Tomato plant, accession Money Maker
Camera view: tilt-top (135 deg); turntable rotation: 330 degrees
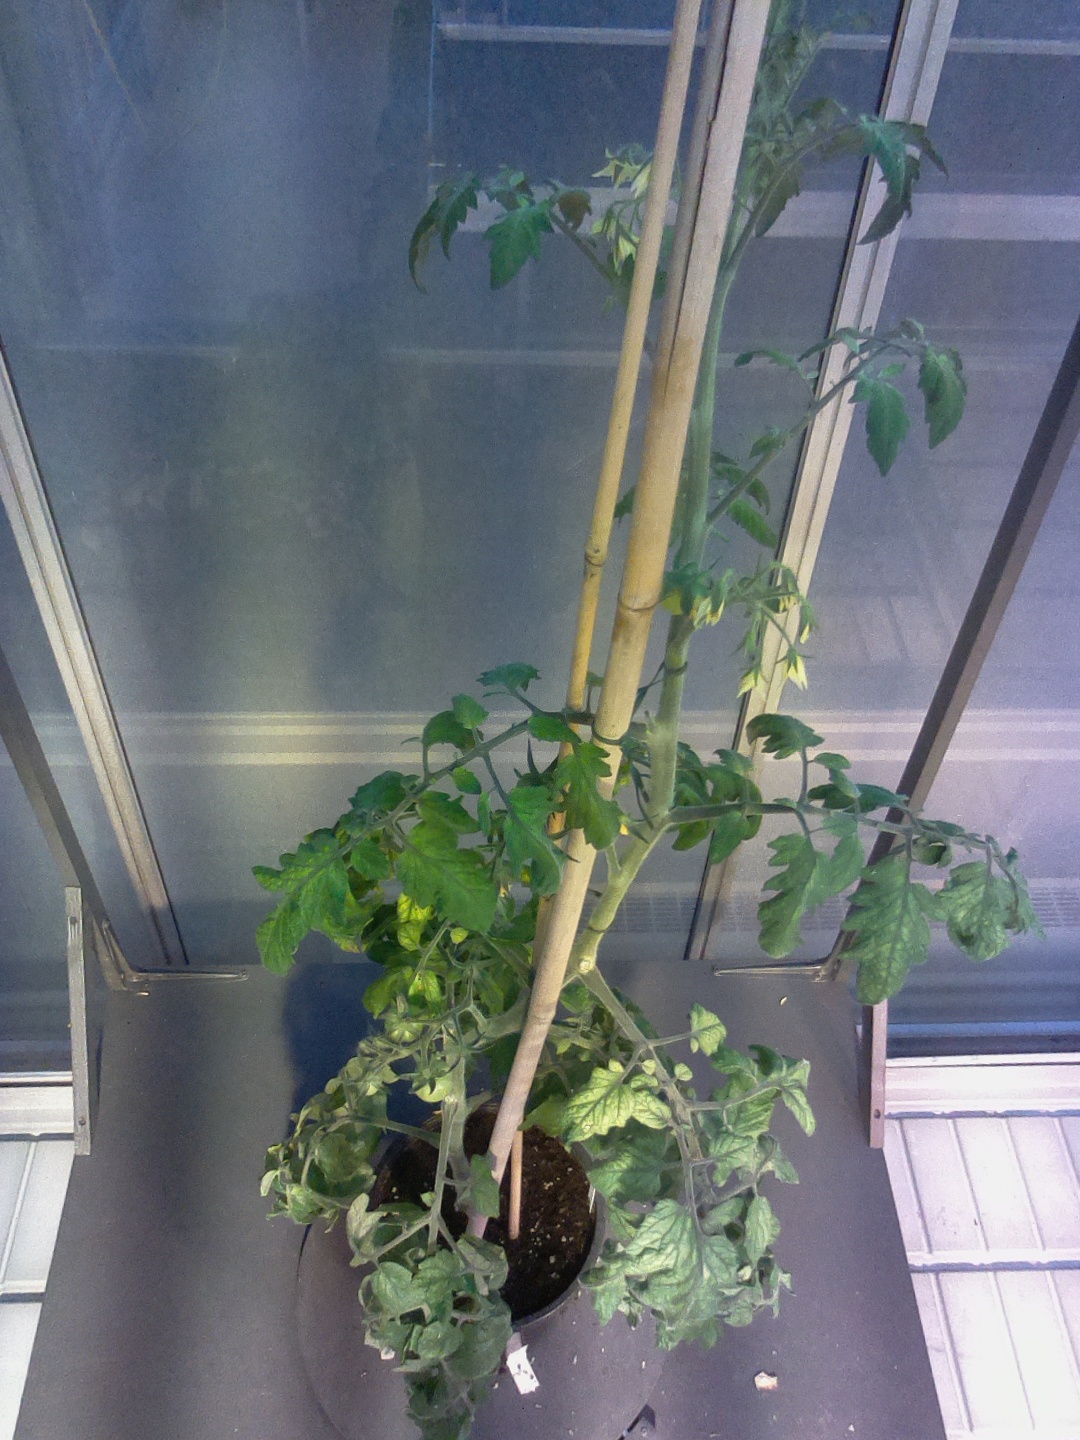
BBCH growth stage 71: 10%-20% of final fruit size